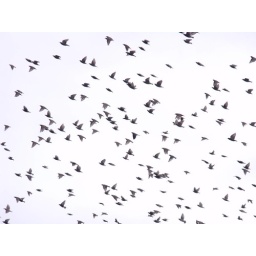
starling flock in flight against a bright white cloud